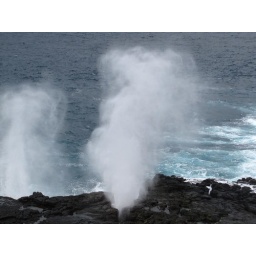
Waves enter a hole in the lava rock and water is forced 40 feet in the air.